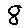
Label: 8